Israhel van Meckenem

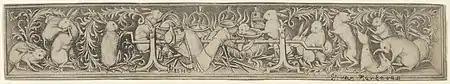
"Hares Roasting the Hunter"

Israhel van Meckenem ( – 10 November 1503), also known as Israhel van Meckenem the Younger, was a German printmaker and goldsmith, perhaps of a Dutch family origin.